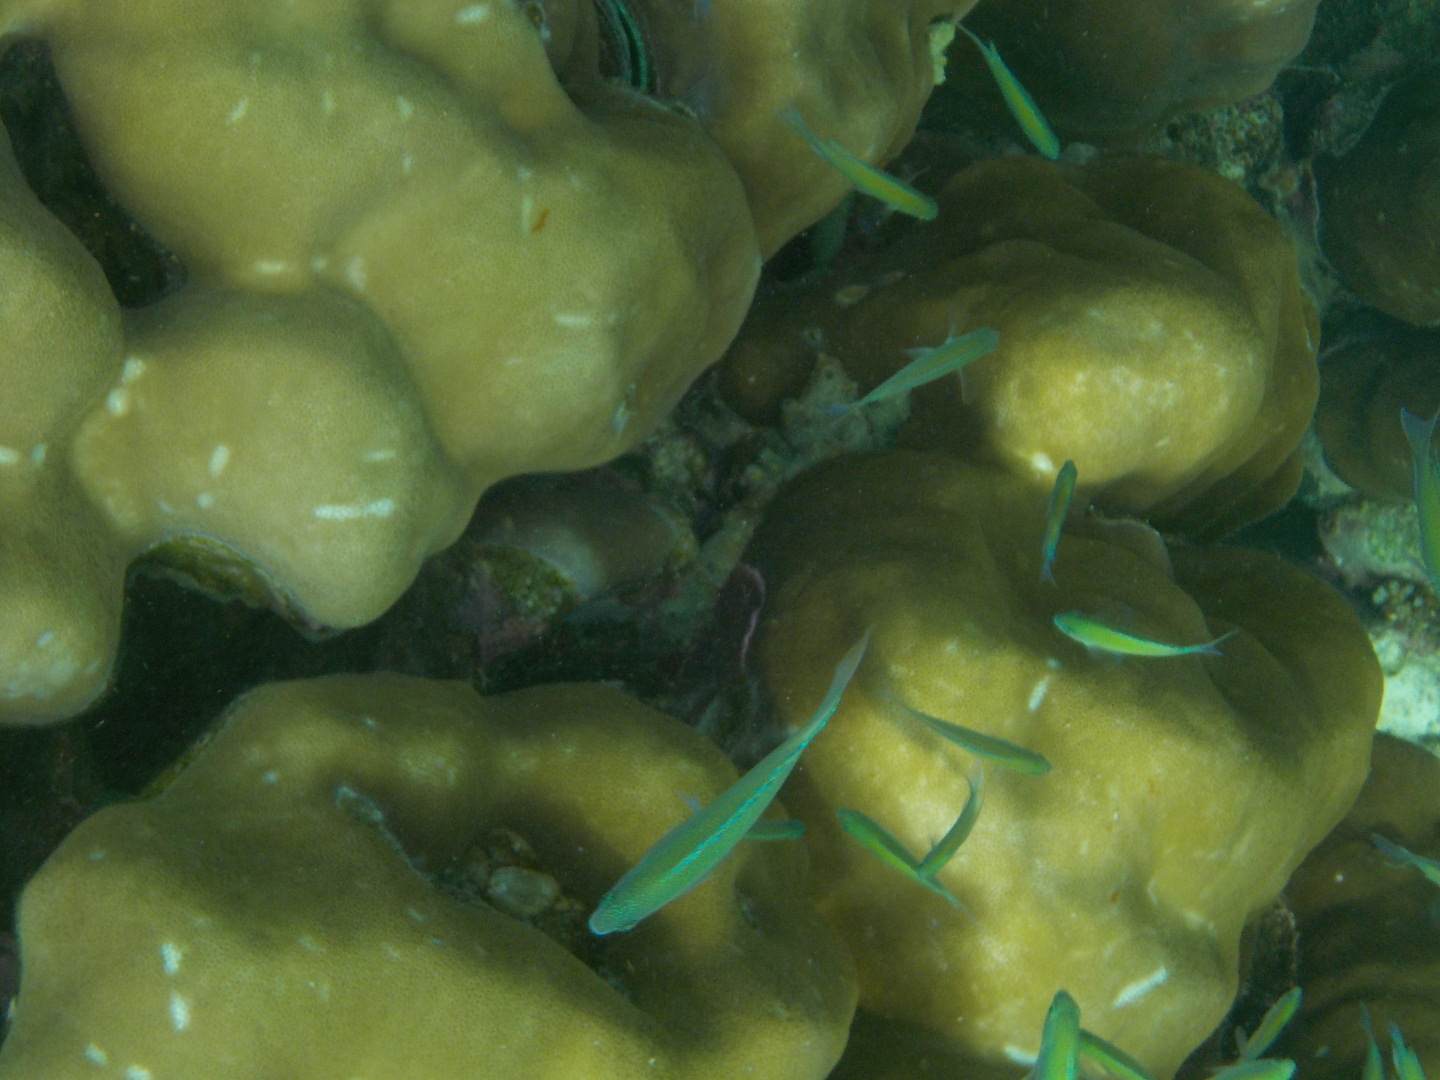
Chromis viridis (Blue-green Chromis)